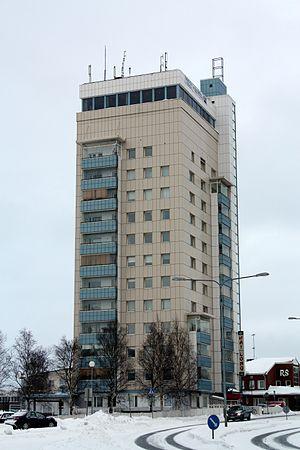
Raahe est une ville de la région d'Ostrobotnie du Nord, en Finlande. Sa population s'élève à 25 392 habitants en 2014.